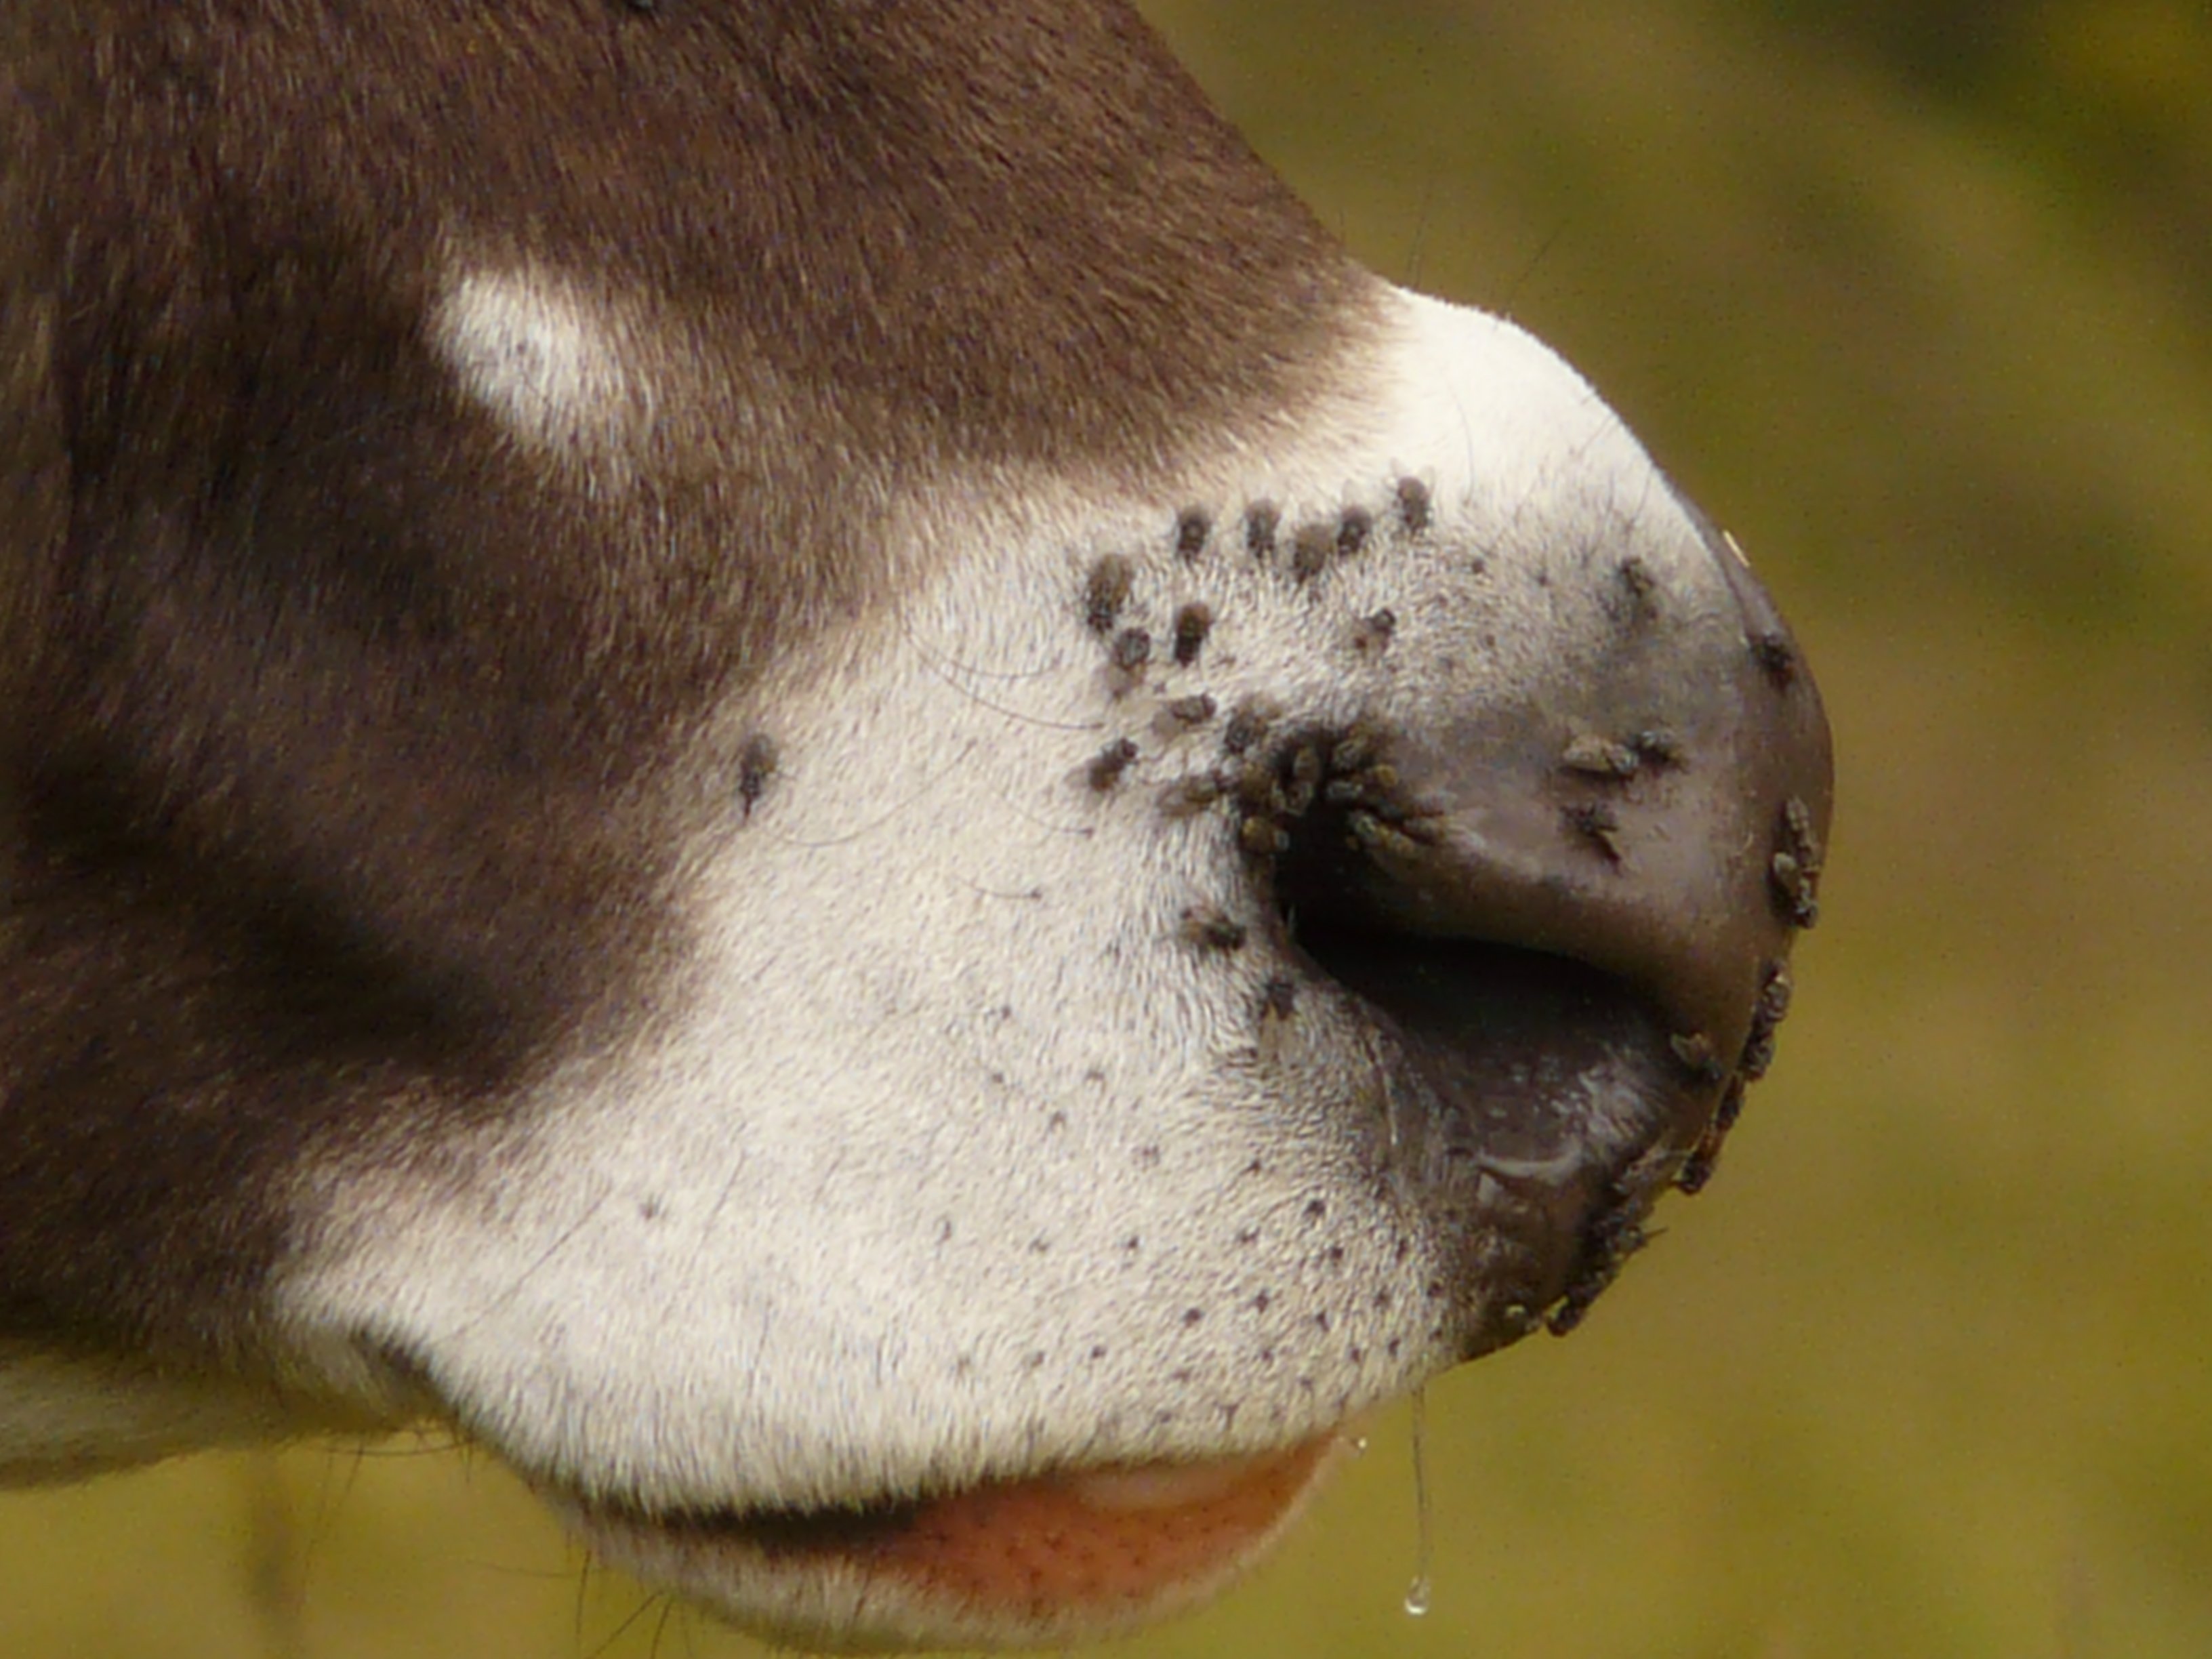
dog, animal, fly, cow, pasture, livestock, mammal, agriculture, close up, nose, snout, head, vertebrate, mosquitoes, dog like mammal